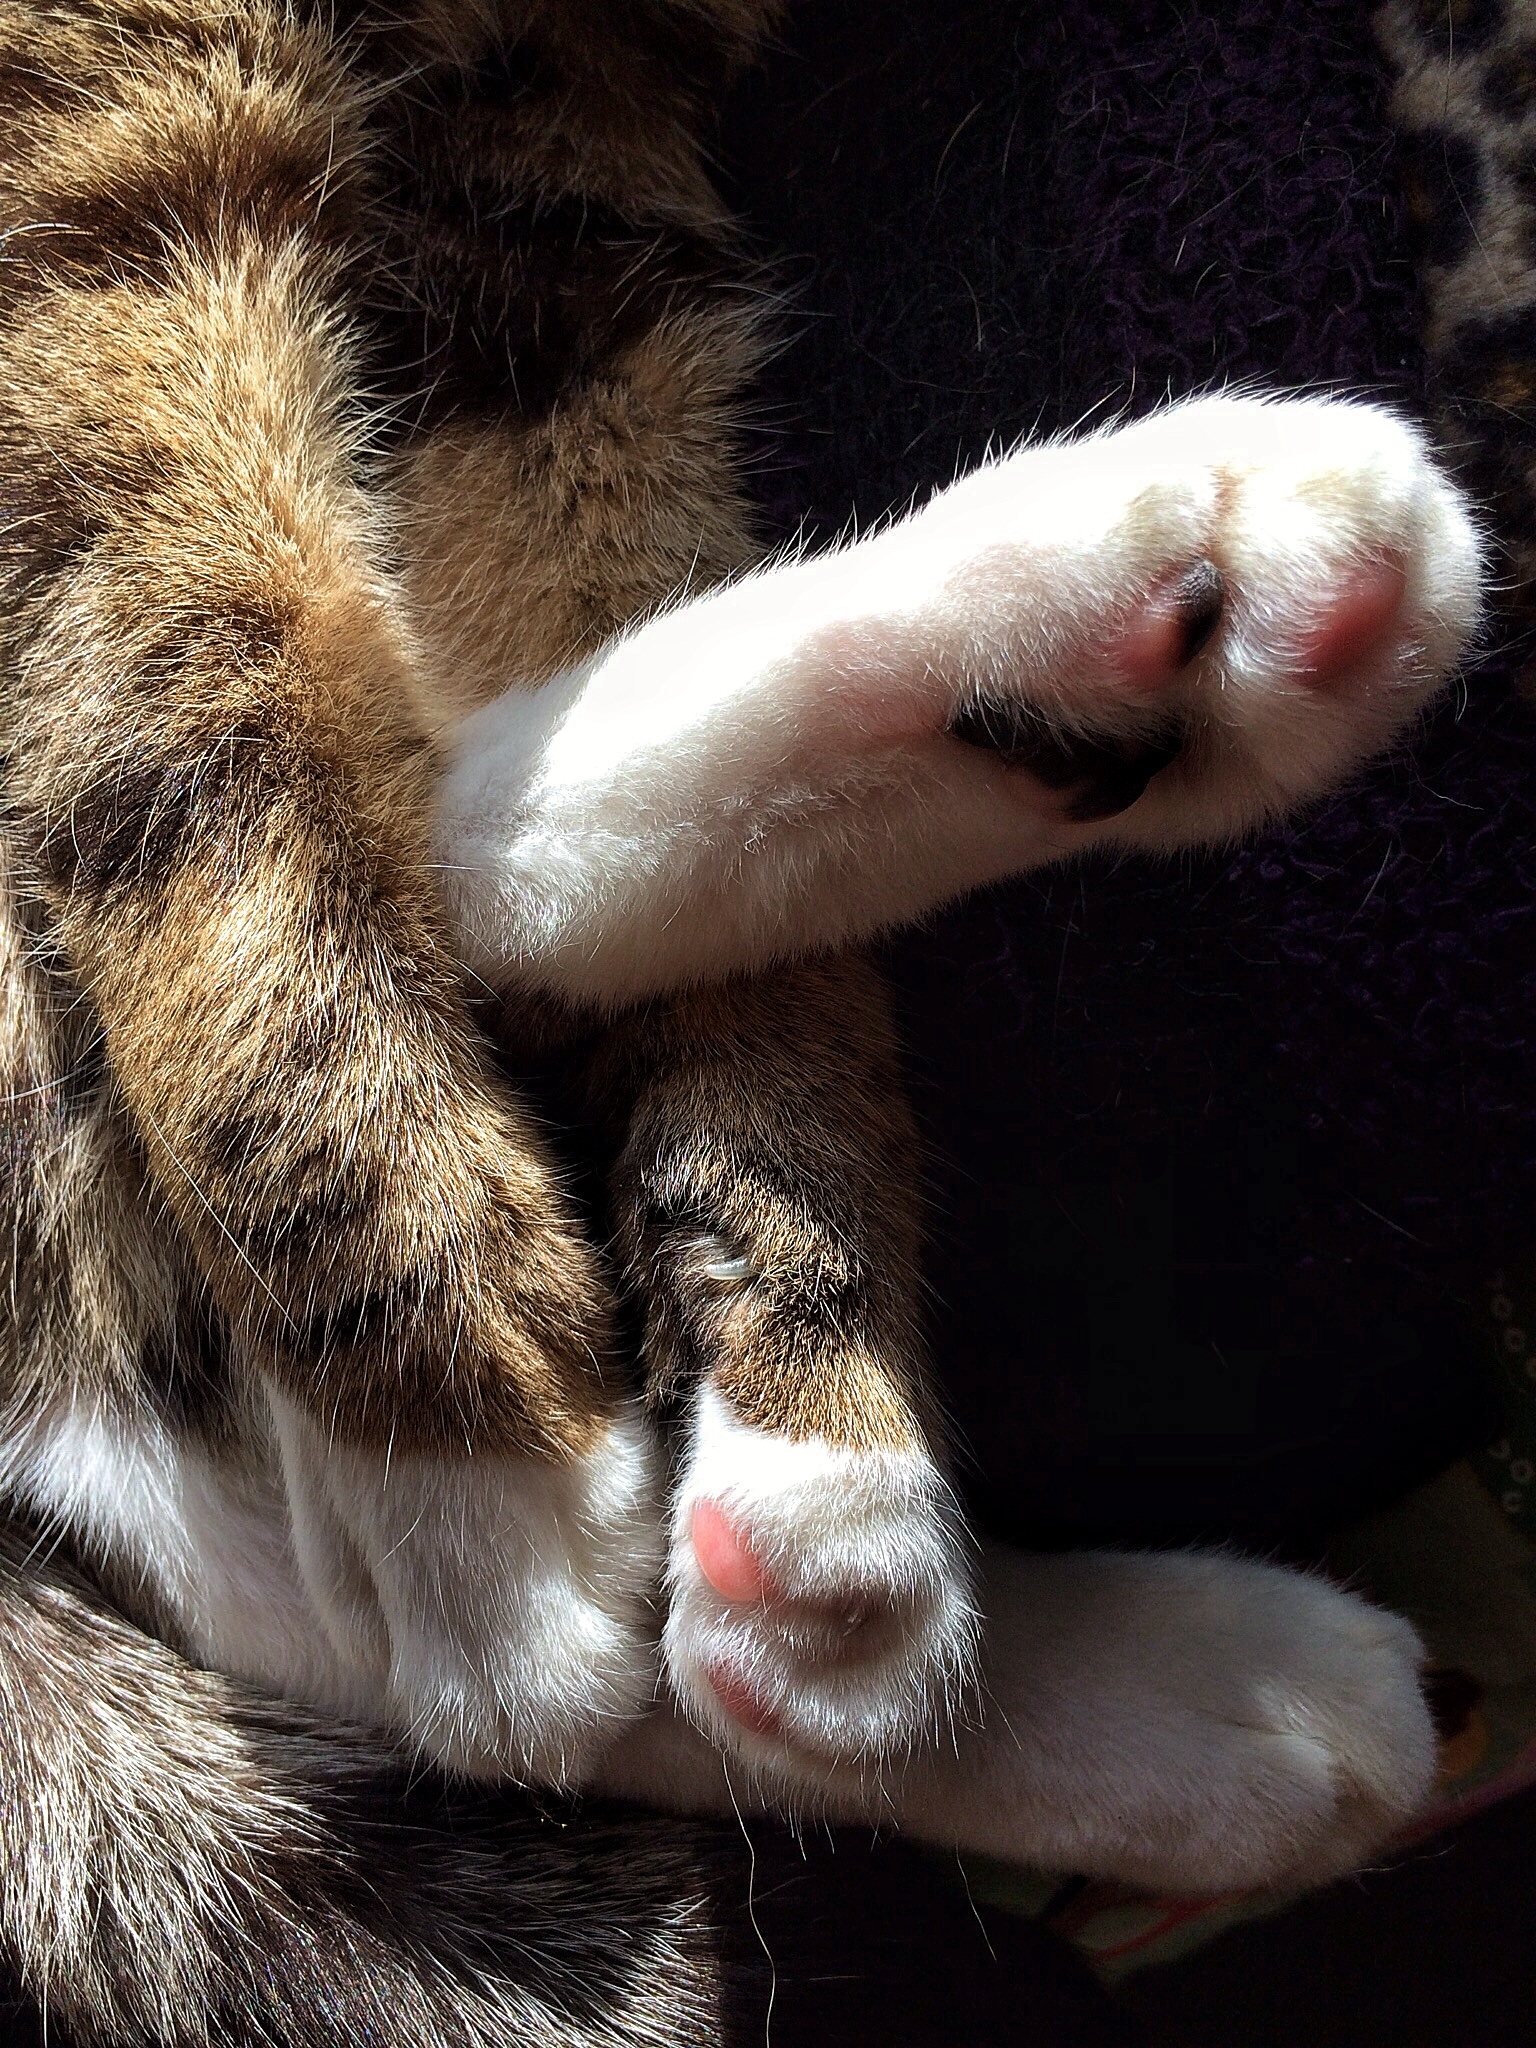
puppy, animal, cute, pet, fur, kitten, cat, feline, tabby, mammal, ear, yawn, close up, nose, whiskers, kitty, snout, paw, puss, domestic, organ, adorable, dog like mammal